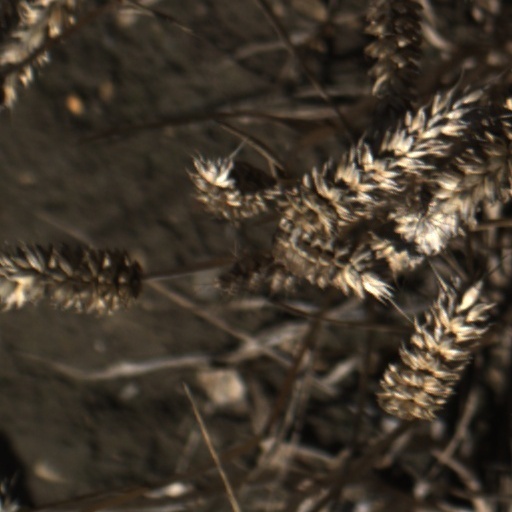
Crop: wheat